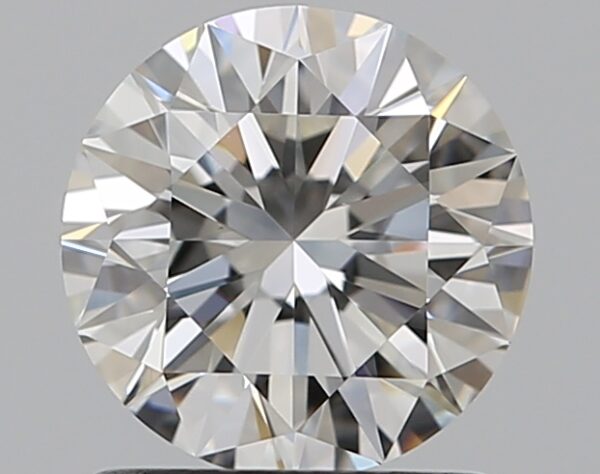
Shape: round
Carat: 1
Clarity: VVS2
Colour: H
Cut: EX
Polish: EX
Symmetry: EX
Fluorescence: N
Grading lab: GIA
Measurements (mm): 6.34 x 6.39 x 3.97